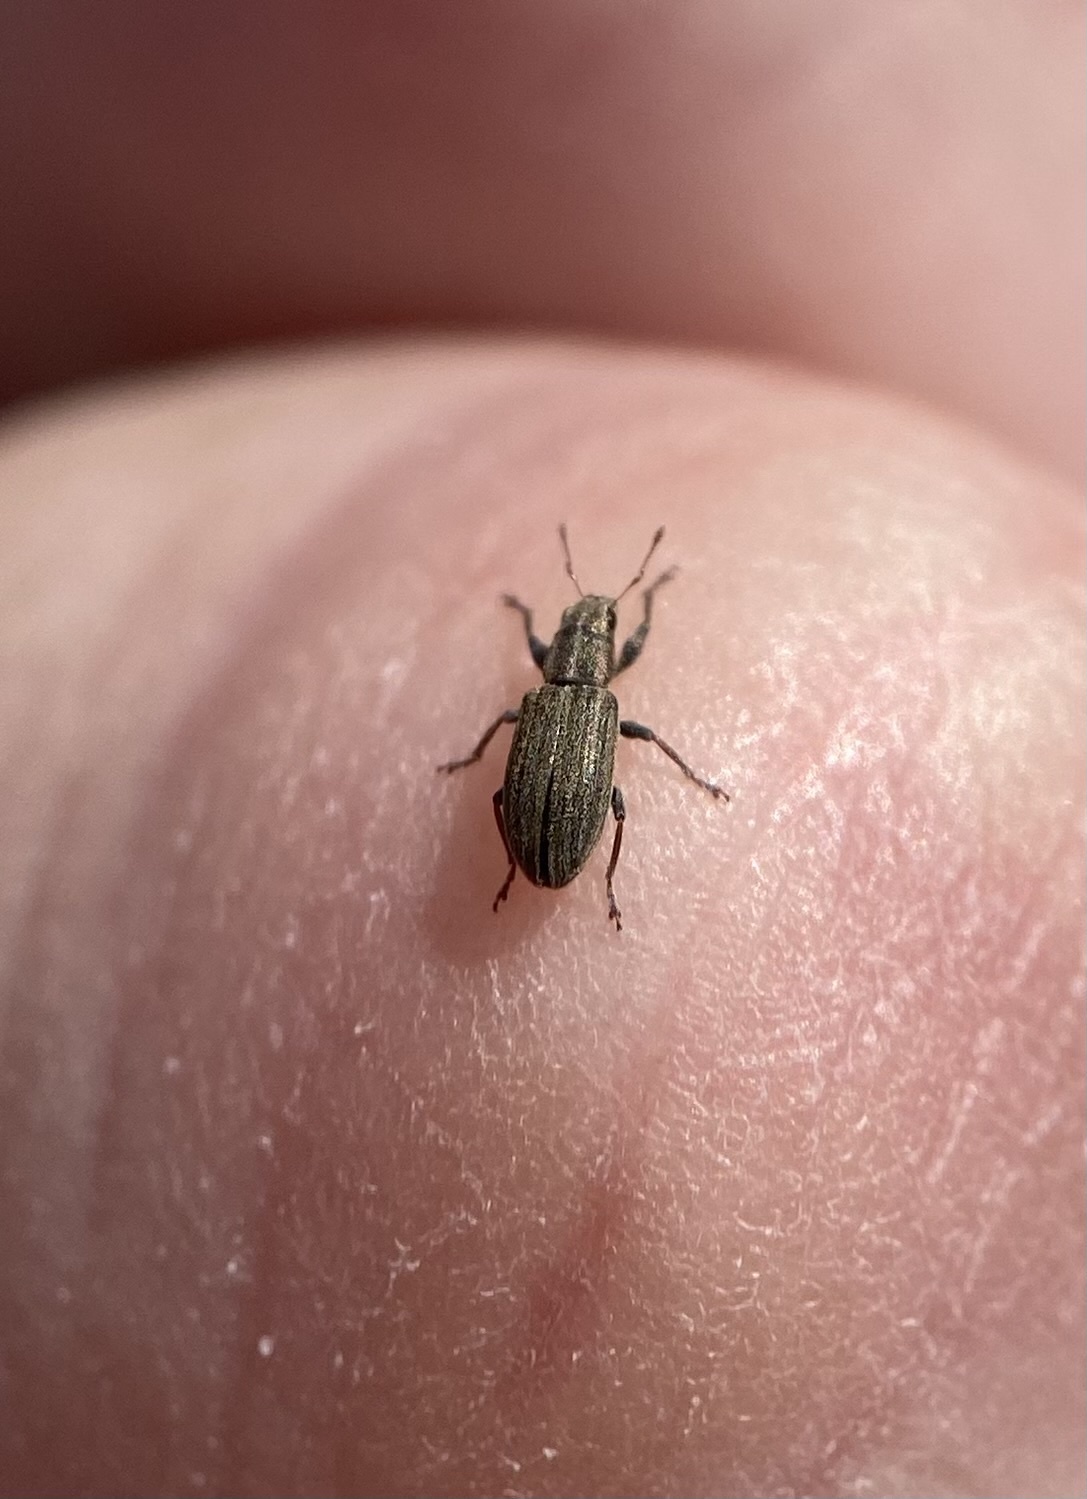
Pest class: pea_leaf_weevil